Taxidermy

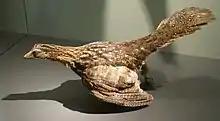
A taxidermy re-creation of an extinct ancestral bird species, Archaeopteryx, created with the wings and feathers of an extant variety of grouse.

Rogue taxidermy (sometimes referred to as "taxidermy art") is a form of mixed media sculpture. Rogue taxidermy art references traditional trophy or natural history museum taxidermy, but is not always constructed out of taxidermied animals; it can be constructed entirely from synthetic materials. Additionally, rogue taxidermy is not necessarily figurative, as it can be abstract and does not need to resemble an animal. It can be a small decorative object or a large-scale room-sized installation. There is a very broad spectrum of styles within the genre, some of which falls into the category of mainstream art. "Rogue taxidermy" describes a wide variety of work, including work that is classified and exhibited as fine art. Neither the term, nor the genre, emerged from the world of traditional taxidermy. The genre was born from forms of fine art that utilize some of the components found in the construction of a traditional taxidermy mount. The term "rogue taxidermy" was coined in 2004 by an artist collective called The Minnesota Association of Rogue Taxidermists.